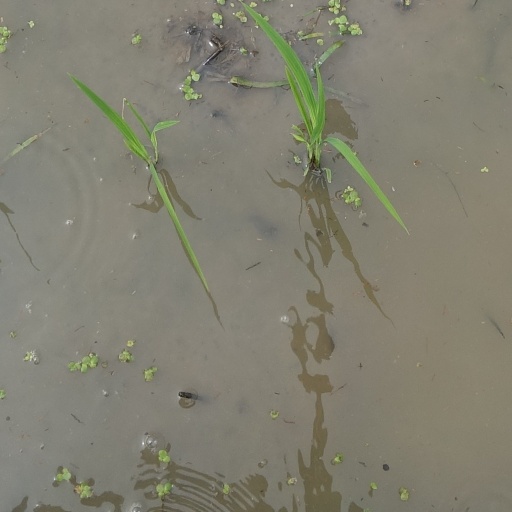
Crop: rice